University of Georgia

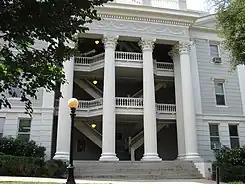
The Holmes-Hunter Academic Building

In 1932, the reorganization of the university's administrative structure continued through the establishment of the University System of Georgia (USG), which brought UGA along with several other public colleges in the state under the control of a single board of regents. The State Normal School (later State Teachers College) was fully absorbed by the College of Education, with the former's previous campus becoming UGA's Coordinate Campus. UGA and Georgia Tech traded several school programs; all engineering programs (except agriculture) were transferred to Georgia Tech and UGA received Georgia Tech's commerce program in return. The title of the university's lead administrator was changed from chancellor back to the original title of president. Sanford was named UGA's first president since 1860 and was succeeded by Harmon Caldwell (1935–1948). In 1933, the Division of Home Economics was reorganized as the School of Home of Economics, with UGA's first female graduate, Creswell, appointed as dean. The university also became a founding member of the Southeastern Conference and established the University of Georgia Press in 1938.